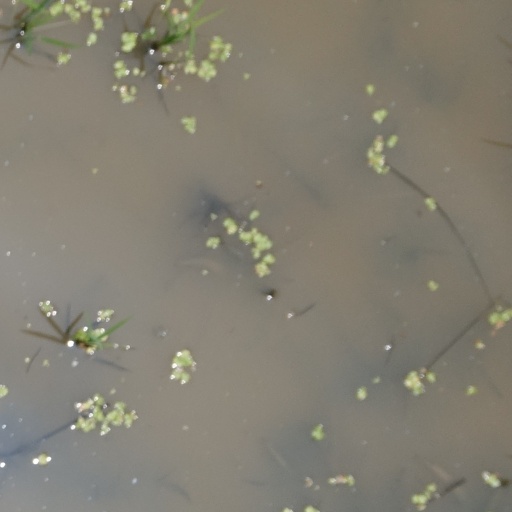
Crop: rice